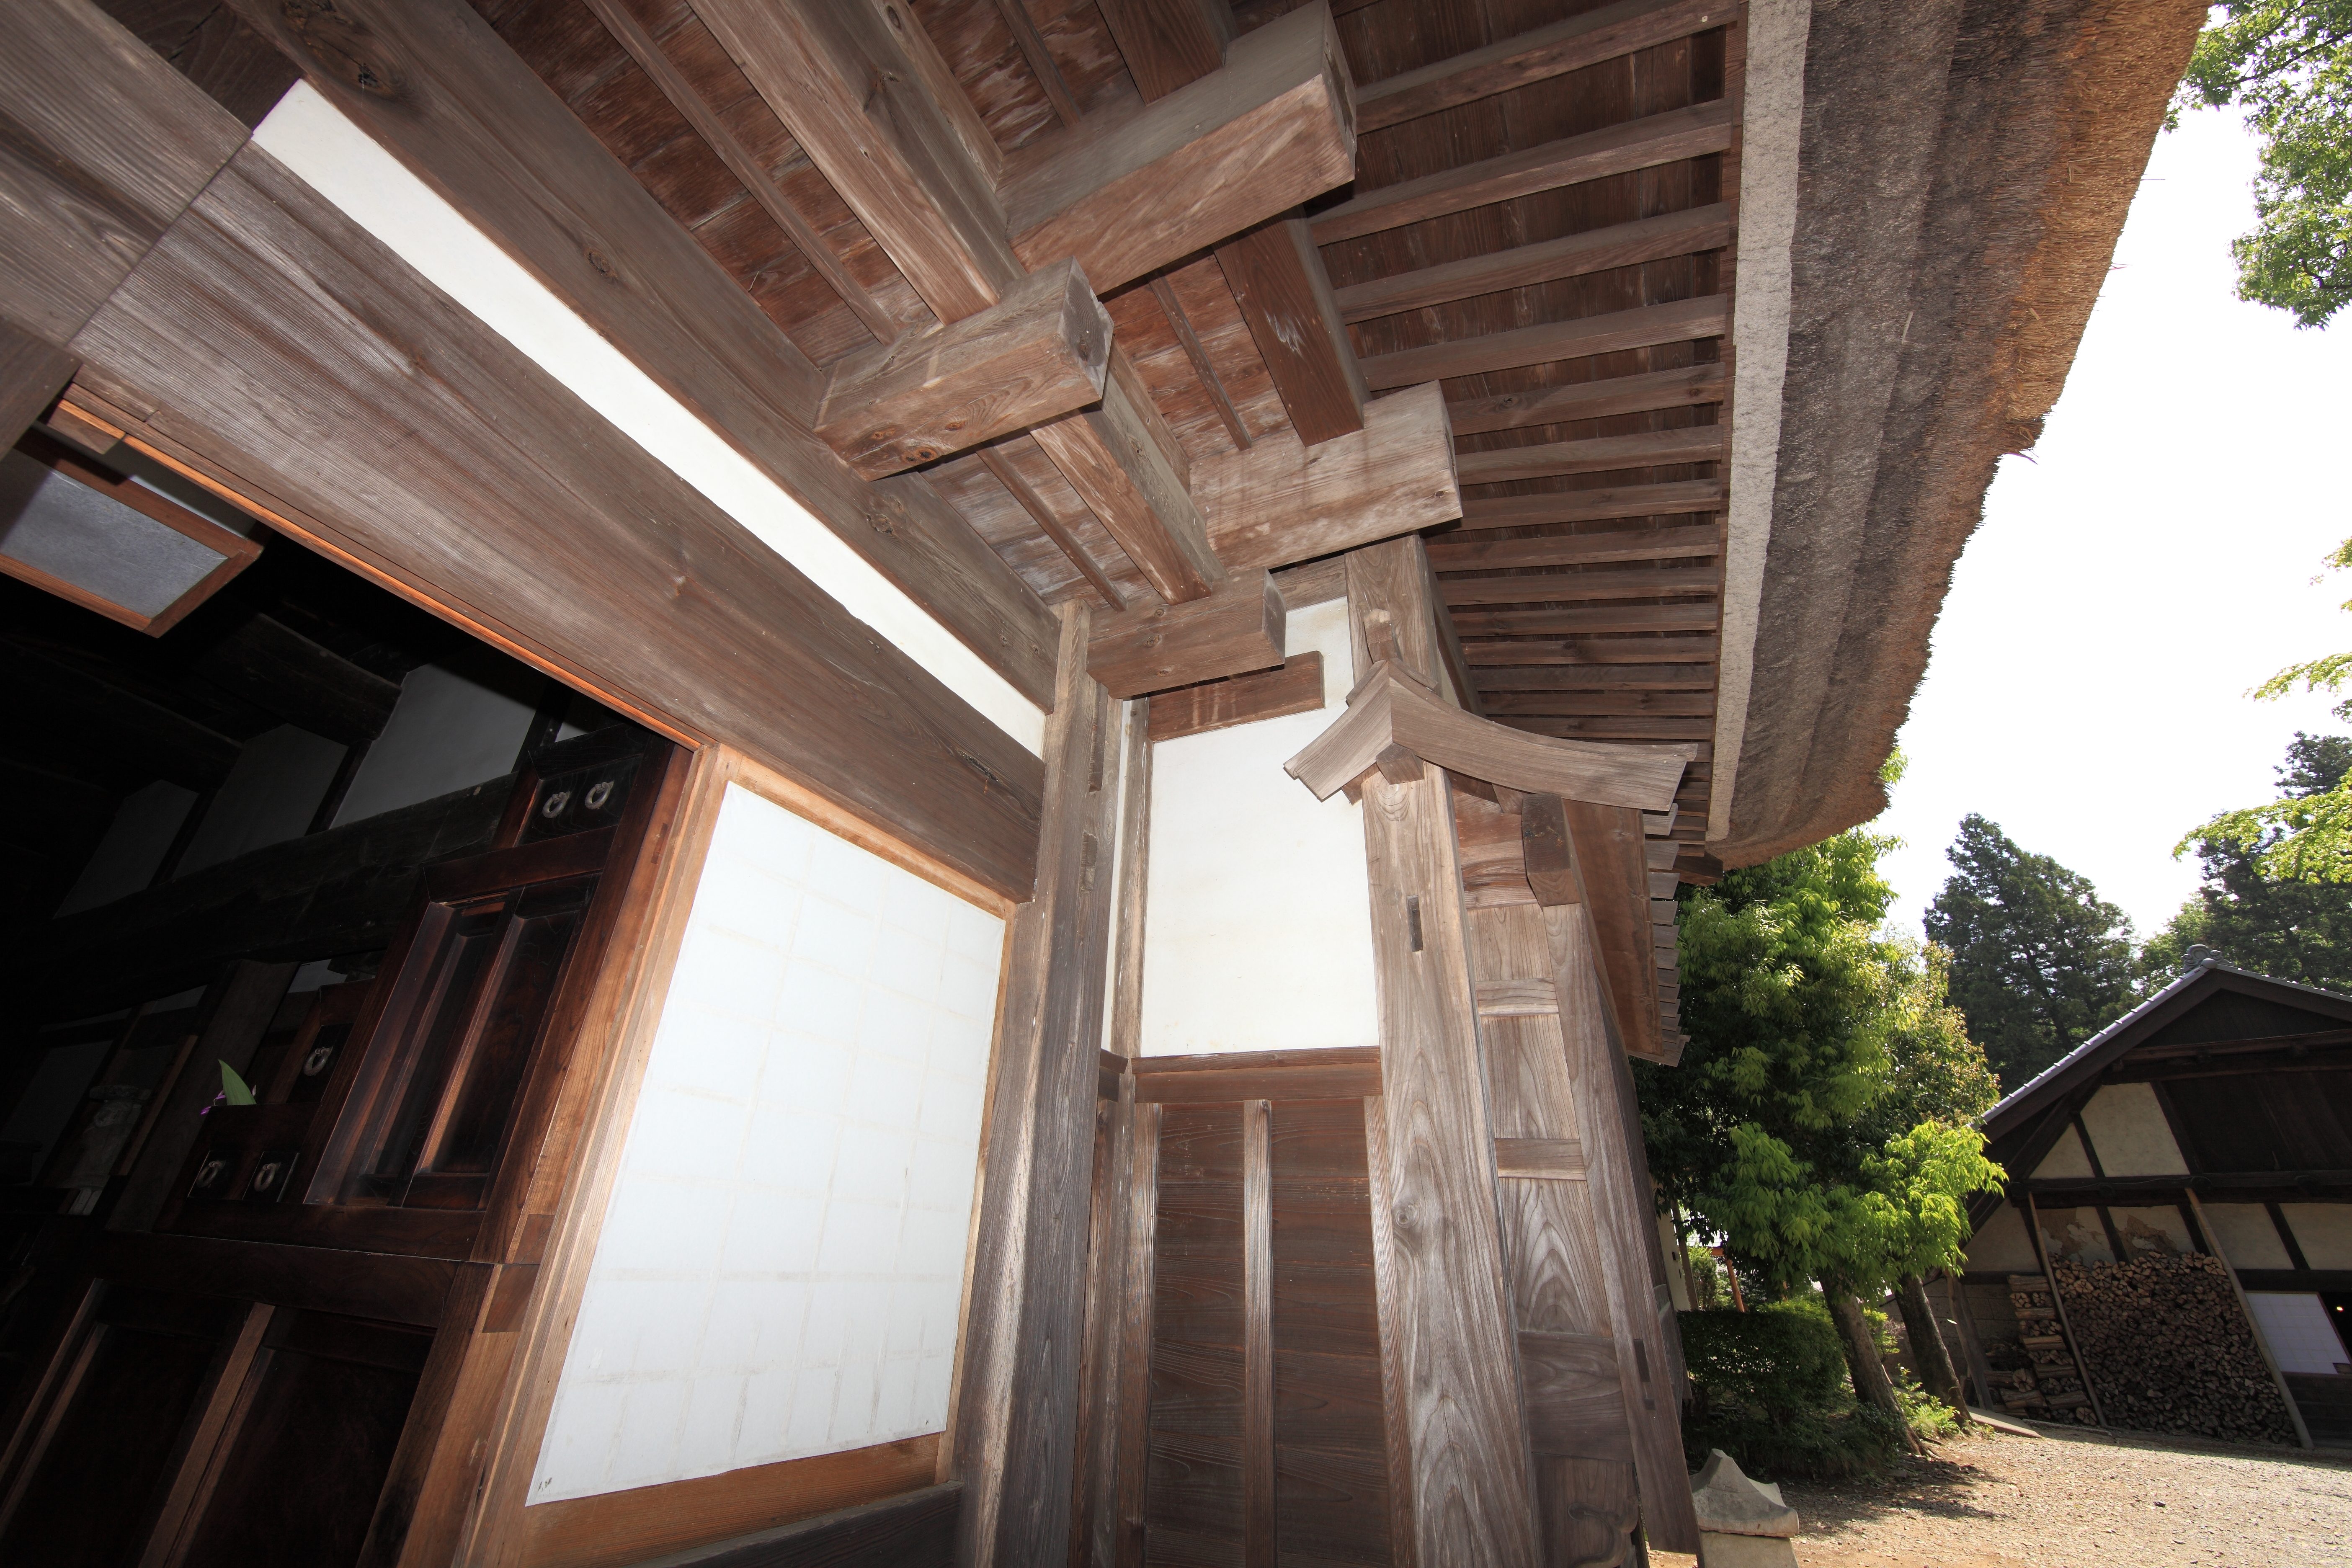
wood, villa, mansion, house, roof, home, porch, high, museum, cottage, property, exterior, design, japanese, farmhouse, tochigi, 5d, style, hires, estate, markii, traditional, hi, res, resolution, sankokan, mashikomachi, hagagun, real estate, outdoor structure